Body cavity search

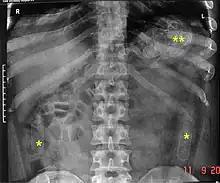
X-ray diagnostic images can reveal concealed contraband that could not otherwise be detected. The yellow marks show capsules of illegal drugs swallowed by the suspect. Such smugglers are often called drug packers or mules.

Because these searches are highly invasive and greatly compromise an individual’s right of privacy, the legality of visual and manual body cavity searches is frequently contested.